Ber Borochov

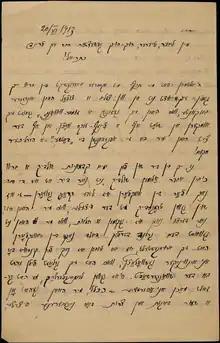
Letter from Ber Borochov to Shmuel Niger, 1913

Borochov, along with Nachman Syrkin, is considered a father of socialist Zionism. Borochov's ideas were influential in convincing Jewish youth from Europe to move to Palestine. However, Borochov's theories remained most influential in Eastern Europe, where they formed the basis of the Left Poale Zionist movement which was active in Poland during the interwar years. Indeed, Borochov's vision of class struggle in Palestine was widely viewed as untenable by the 1910s, with Jewish migrants to Palestine struggling to establish an economic foothold and with interclass cooperation seemingly necessary, and his theories dimmed in popularity there. Borochov, for years an advocate for a doctrinaire Marxist Zionism, himself seemed to repudiate his former vision of class struggle in Palestine in speeches towards the end of his life. Borochov insisted that he was a Social Democrat, but Borochov's Left Poale Zion followers continued to vigorously advocate class struggle both in Palestine and eastern Europe, supporting the February Revolution of 1917.